Sailing at the 2012 Summer Olympics – Women's RS:X

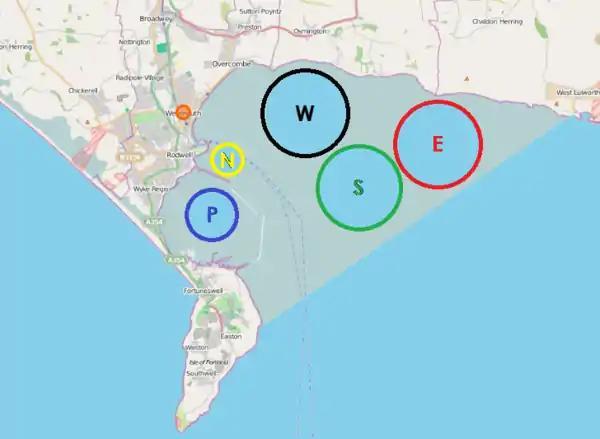
Course areas

For the RS:X course areas Portland, Nothe, and West were used. The location "(50° 35.19’ N, 02° 26.54’ W)" points to the center Portland course area, the location "(50° 36.18’ N 02° 25.98’ W)" points to the center of the Nothe course area and the location "(50° 37.18’ N 02° 23.55’ W)" points to the center of the West course area. The target time for the course was 30 minutes for the races and 20 minutes for the medal race. The race management could choose from many course configurations.